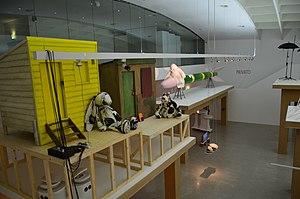
Cosima von Bonin, née en 1962, est une artiste contemporaine allemande.